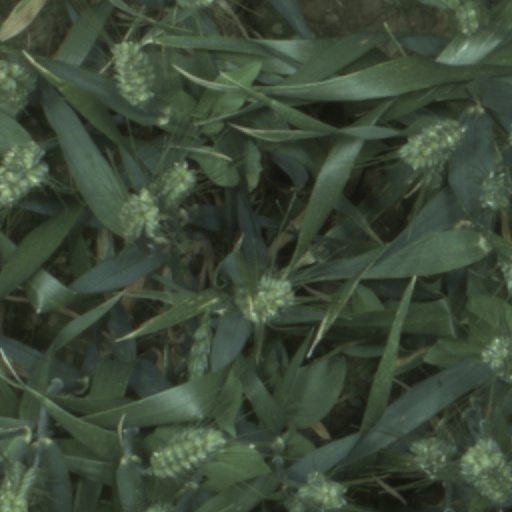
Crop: wheat